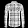
Label: Shirt